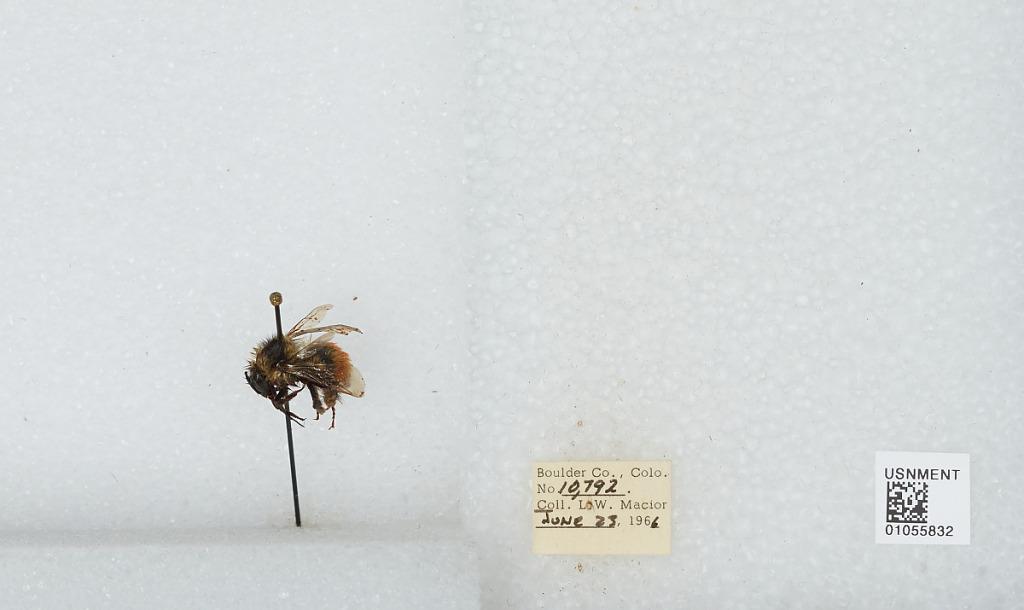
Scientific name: Bombus (Pyrobombus) bifarius Cresson
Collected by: L. Macior
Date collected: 1966-6-23
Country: United States
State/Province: Colorado
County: Boulder
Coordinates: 40.09, -105.36